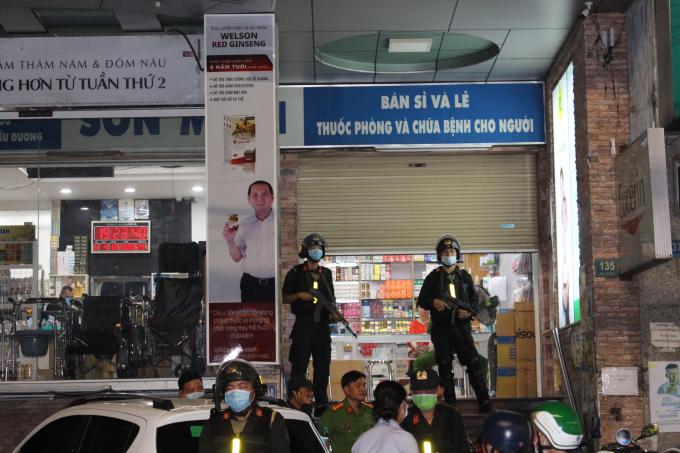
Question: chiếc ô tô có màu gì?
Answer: chiếc ô tô có màu trắng